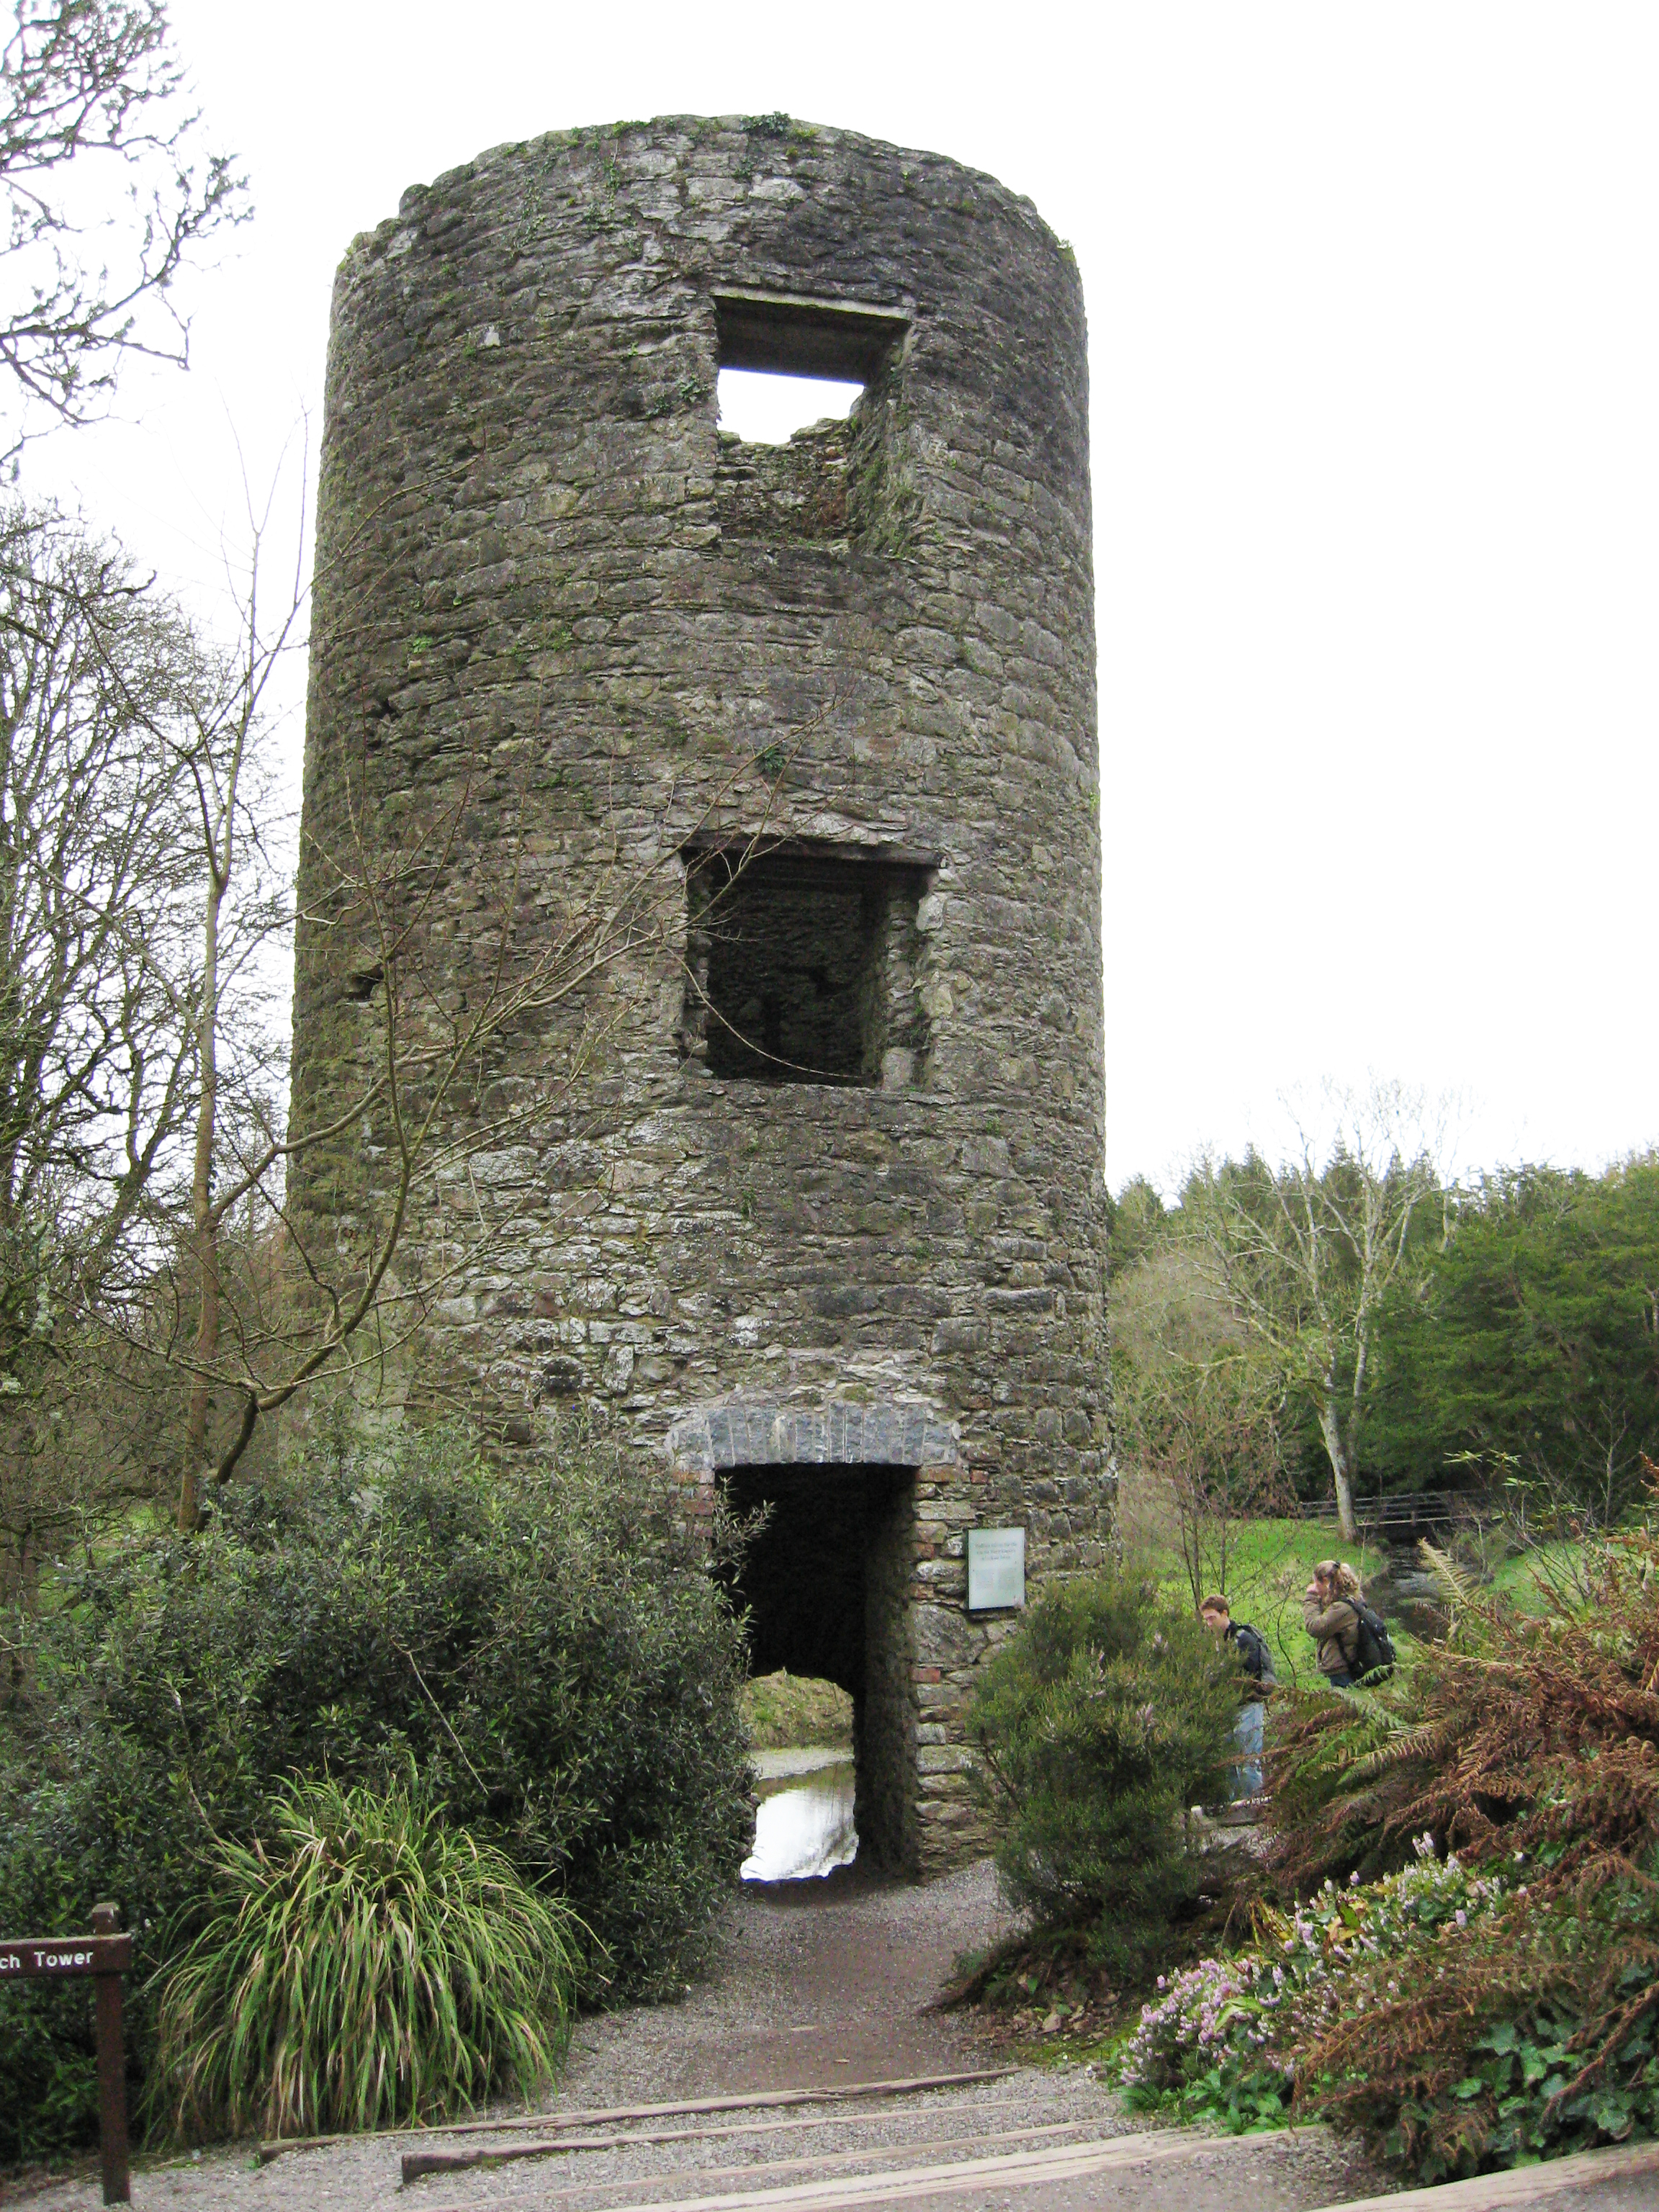
waterfall, road, ring, building, palace, tower, castle, ancient, chapel, trip, creativecommons, ruins, ireland, dublin, kerry, killkenny, killarney, guiness, jameson, blarney